Luceafărul (magazine)

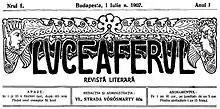
Masthead for the first edition, 1 July 1902

Luceafărul (Romanian popular name of the planet Venus) was a Romanian-language literary and cultural magazine that appeared in three series: 1902-1914 and 1919-1920; 1934-1939; and 1941-1945. Another magazine by this name has been published by the Writers' Union of Romania since 1958.